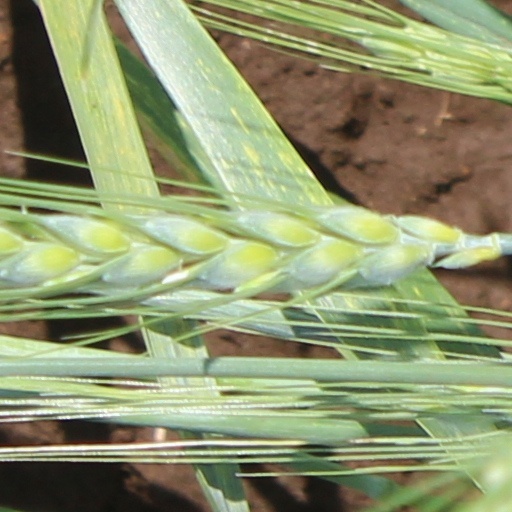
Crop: wheat